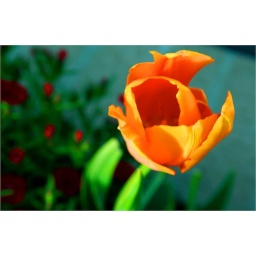
In this I brought out the green in order for the orange in the flower to stand out more.